South Asia

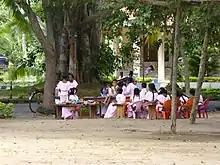
Lower class school in Sri Lanka

In 2010, South Asia had the world's largest population of Hindus, about 510 million Muslims, over 27 million Sikhs, 35 million Christians and over 25 million Buddhists. Hindus make up about 68 per cent or about 900 million and Muslims at 31 per cent or 510 million of the overall South Asia population, while Buddhists, Jains, Christians, and Sikhs constitute most of the rest. The Hindus, Buddhists, Jains, Sikhs, and Christians are concentrated in India, Nepal, Sri Lanka, and Bhutan, while the Muslims are concentrated in Afghanistan (99%), Bangladesh (90%), Pakistan (96%), and Maldives (100%). With all major religions practised in the subcontinent, South Asia is known for its religious diversity and one of the most religiously diverse regions on earth.